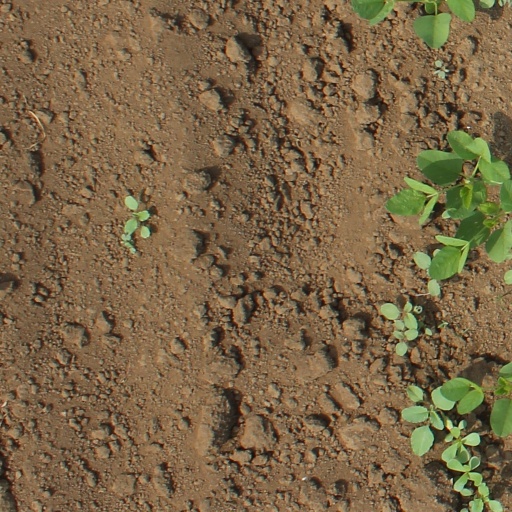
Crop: soybean